Fighter kite

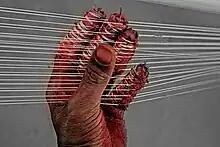
Lines being coated with crushed glass, by hand

Historically, for most Asian type fighters, a thin cotton or hemp line is coated with a mixture of finely crushed glass and rice glue. In recent years, synthetic line has been coated with a variety of abrasives and stronger glue. Also, there have been some reports of metallic line being used. Some cultures use line that has metal knives attached to hook and cut the opponent's line.